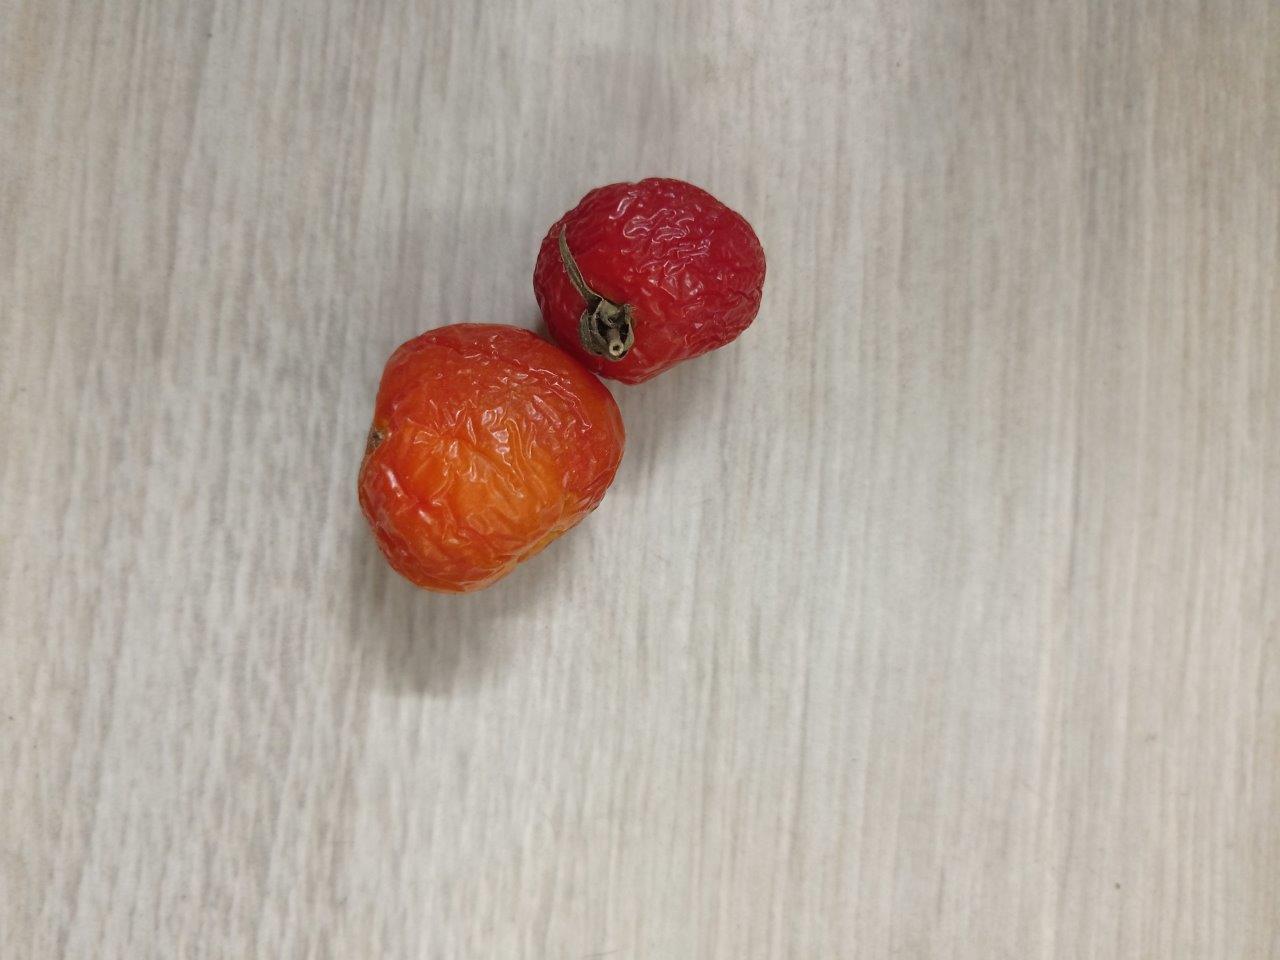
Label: Rotten